Edible flower

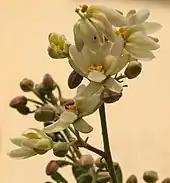
"Moringa oleifera" flowers are a popular food item on the Indian subcontinent

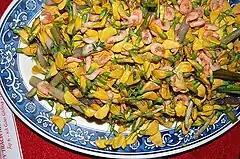
The Vietnamese dish "gỏi bông điên điển và tép đồng" with "Sesbania bispinosa" flowers

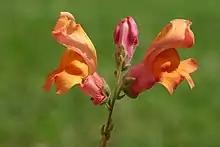
Snapdragons

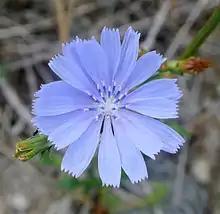
"Cichorium intybus"

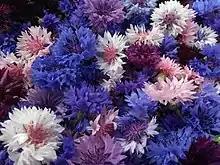
"Cornflower"

A number of foods are types of flowers or are derived from parts of flowers. The costly spice saffron consists of the stigmas and styles collected from the inside of a type of crocus flower. Broccoli, artichokes, and capers are all technically flower buds, albeit immature forms. Other parts of the plants than the flowers mentioned in this list may be poisonous.